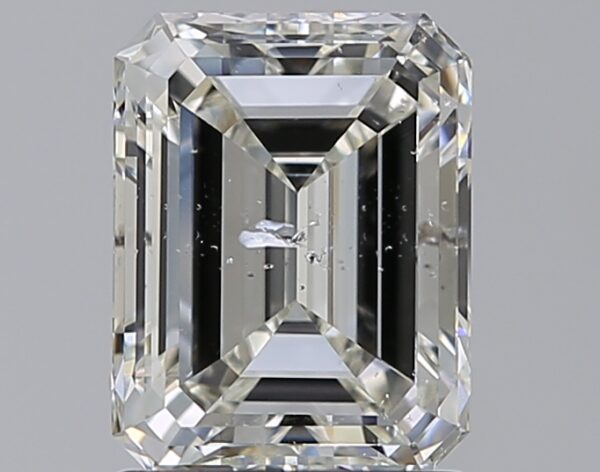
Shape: emerald
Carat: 1.5
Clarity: SI2
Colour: I
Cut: GD
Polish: VG
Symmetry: VG
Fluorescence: N
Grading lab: GIA
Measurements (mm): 7.48 x 5.75 x 3.83